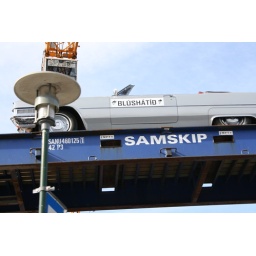
The flying Cadillac over the house of blues